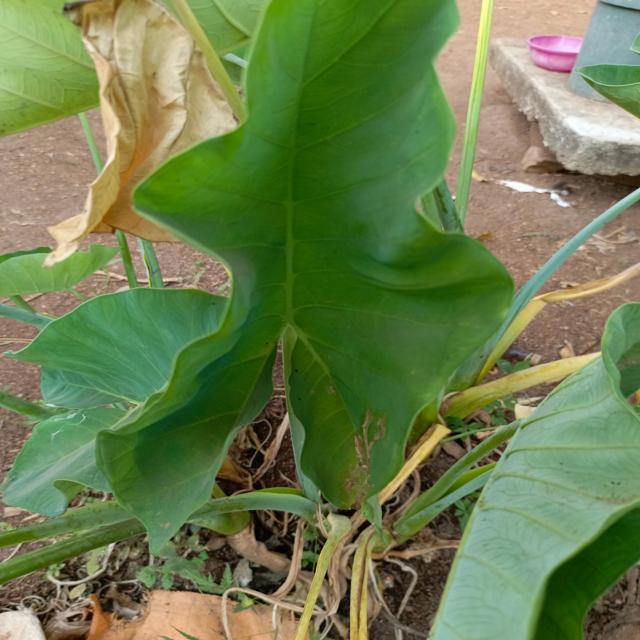
Label: Mid_Blight